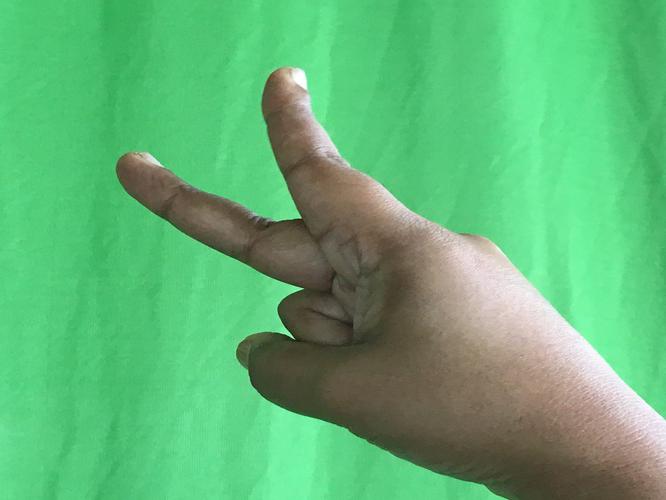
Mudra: Katrimukha
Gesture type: single_hand